History of the Serbian Air Force

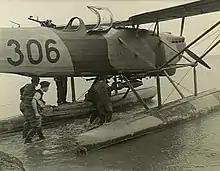
Armament personnel bombing-up one of the seaplanes of a Royal Yugoslav Air Force unit operating in the Western Desert (North Africa), 1942

The attacking forces engaged in the April War (6 to 17 April 1941) were 2,373 aircraft strong, including 1,212 aircraft from Germany, 647 from Italy and 287 from Hungary, while the Royal Yugoslav Air Force had 494 airplanes, only 269 of a modern type. Thus the ratio in the beginning of operations was 5:1 in favor of the Axis powers, and if counting only modern Yugoslav aircraft the ratio climbs to 7:1 in favor of the Axis powers. In spite of huge logistic difficulties and acts of treason (proclamation of the puppet-state Independent State of Croatia on 10 April 1941) the Royal Yugoslav Air Force fulfilled its duties with honor. Yugoslav airmen (5th and 6th Fighter Regiment pilots especially) fought courageously against an enemy superior both technically and numerically. During the war operations a total of 1,416 take-offs was made, 993 of which were performed by fighters and 423 by bombers. During this short war 135 flight crew members and 576 ground personnel lost their lives. About 300 Royal Yugoslav Air Force personnel evacuated, first to Greece then to Crete. After the Battle of Crete they went on to the deserts of the Near and Middle East, where for a short time they found a safe place. In June 1941 the 20th Hydroaviation Squadron under command of Lieutenant Vladeta Petrović with their no surrender war flag was renamed in the 2nd Yugoslav Squadron, attached to No. 230 Squadron RAF. Up until 23 April 1942 the squadron flew 912 combat mission (1,760 flying hours) and lost four aircraft. The main mission of the squadron was anti-submarine patrol and protected allied shipping.